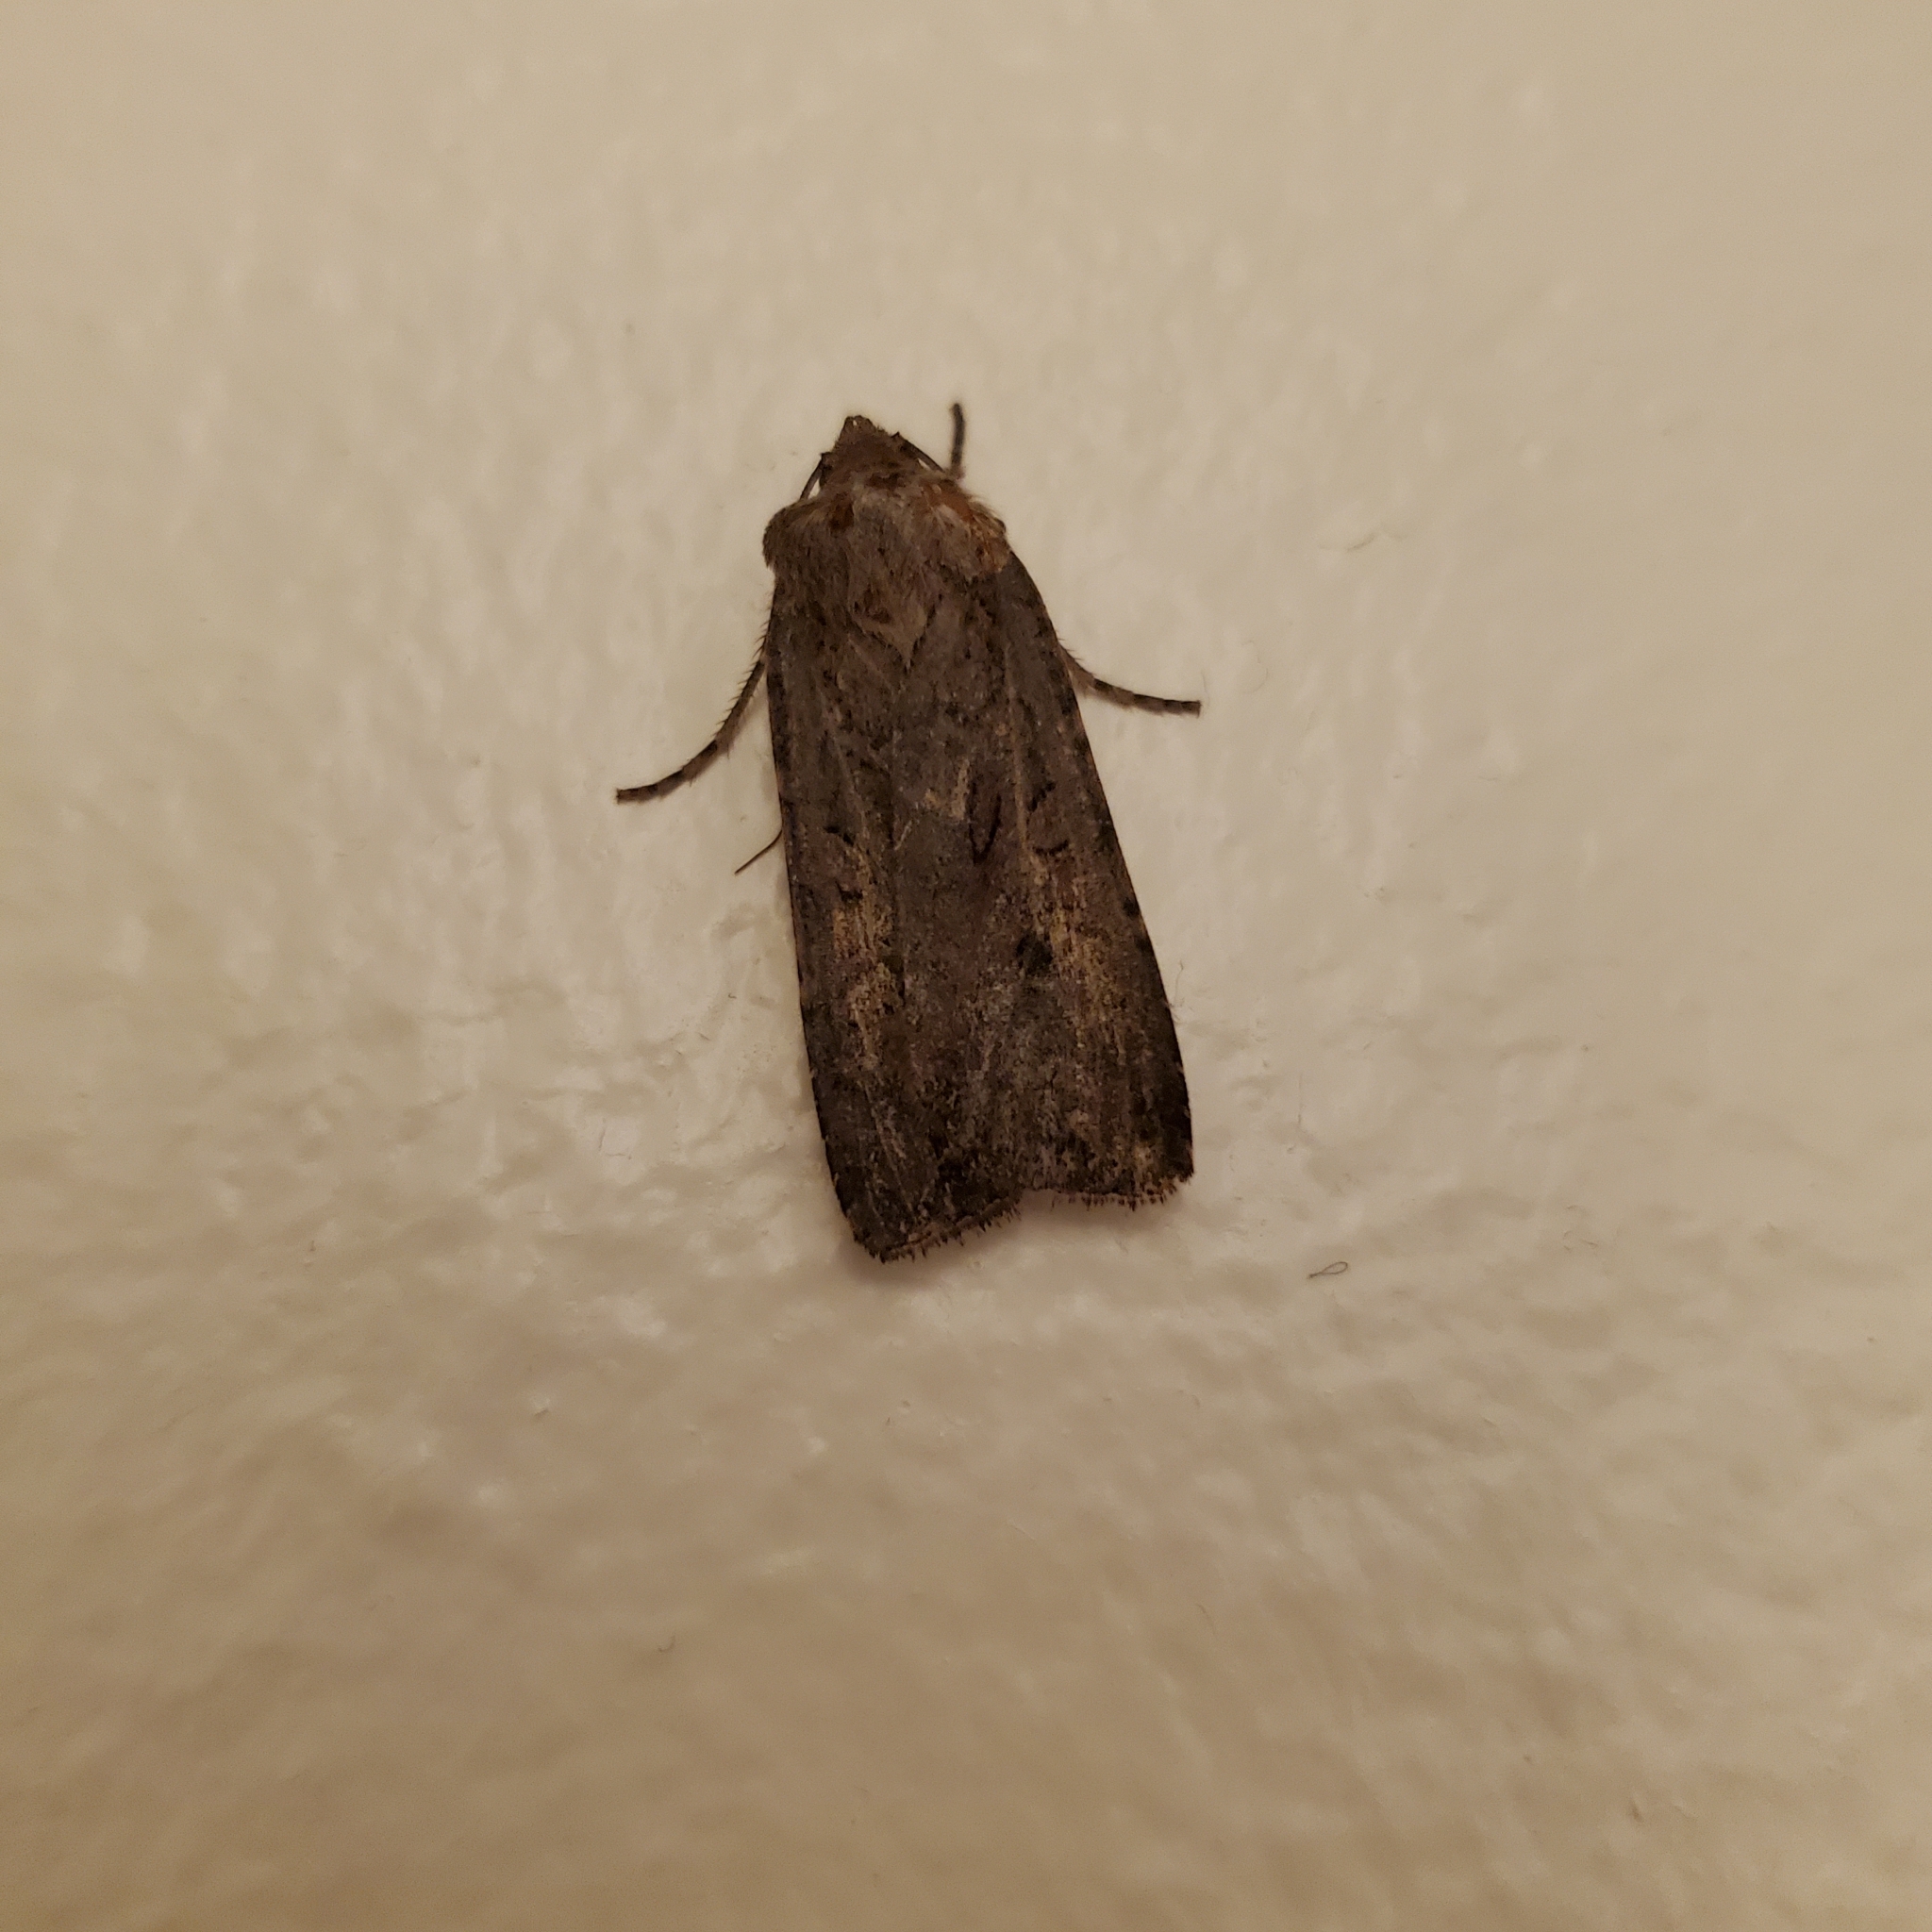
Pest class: cutworms